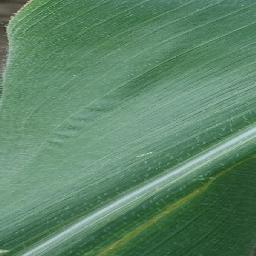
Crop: corn
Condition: (maize)_healthy